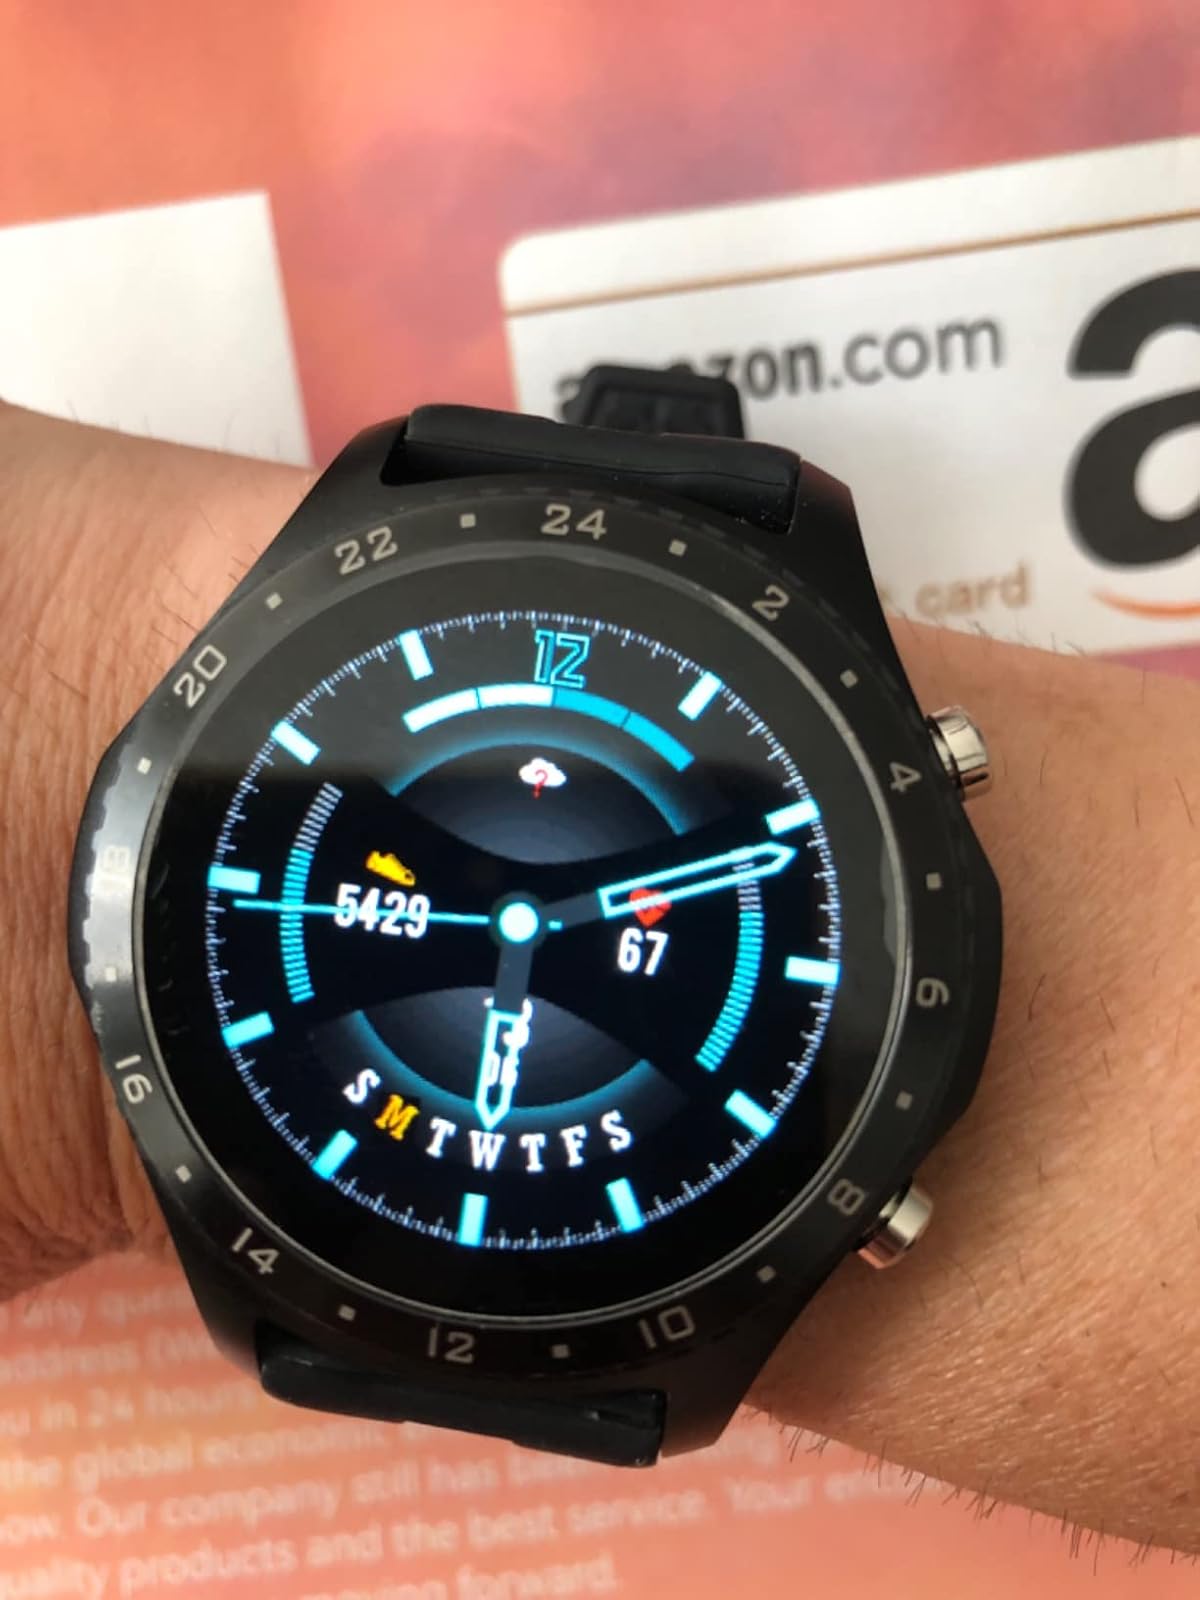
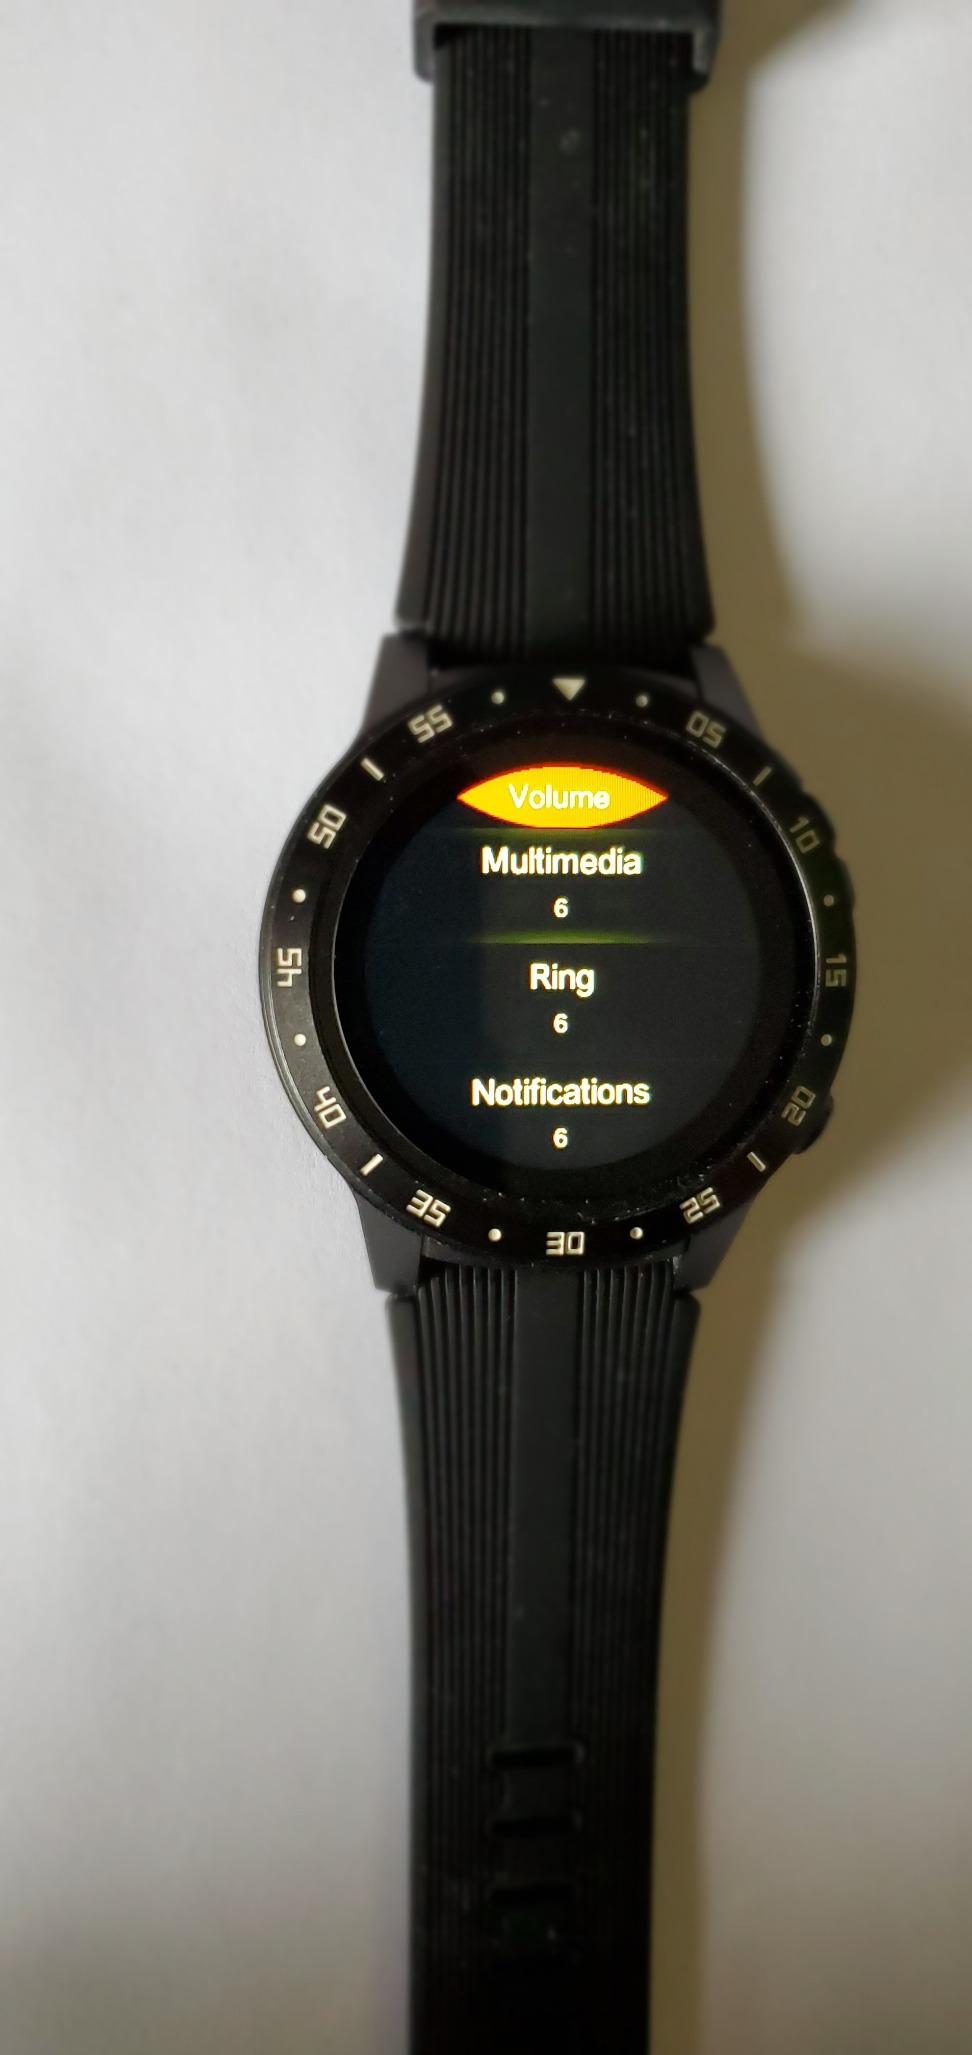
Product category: smartwatch
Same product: no